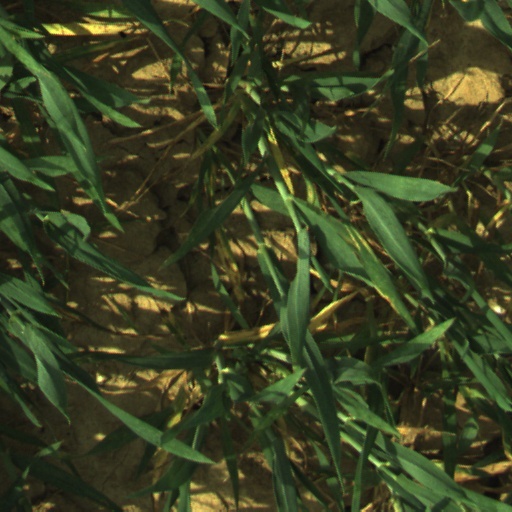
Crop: wheat